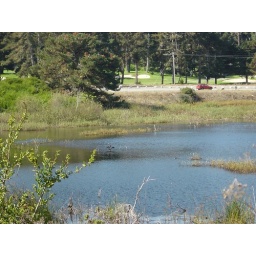
large bird in the lake